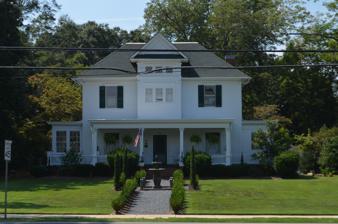
Building: Thomas P. Arnold House
Country: United States of America
Year built: 1906
Historic house in Georgia, United States United States historic place Thomas P. Arnold House U.S. National Register of Historic Places Thomas P. Arnold House (2014) Show map of Metro Atlanta Show map of Georgia Show map of the United States Location 518 South Main Street Palmetto, Georgia , United States Coordinates 33°30′40″N 84°40′18″W / 33.51111°N 84.67167°W / 33.51111; -84.67167 Built 1906 Architect Butt & Morris Architectural style Classical Revival American Craftsman NRHP reference No. 84001074 Added to NRHP May 10, 1984 The Thomas P. Arnold House is a historic house in Palmetto, Georgia , United States . Built in 1906, the property was listed on the National Register of Historic Places in 1984. History The building was constructed in 1906 in the city of Palmetto, Georgia . The house served as the residence for the mayor of Palmetto, Thomas P. Arnold, and after his death, the residence of his son, Thomas P. Arnold, Jr., who also served as mayor of Palmetto. The architectural style of the house incorporates elements of the American Craftsman and Classical Revival styles. The house was designed by the Atlanta -based architectural firm of Butt & Morris. The building was added to the National Register of Historic Places on May 10, 1984. See also National Register of Historic Places listings in Fulton County, Georgia References